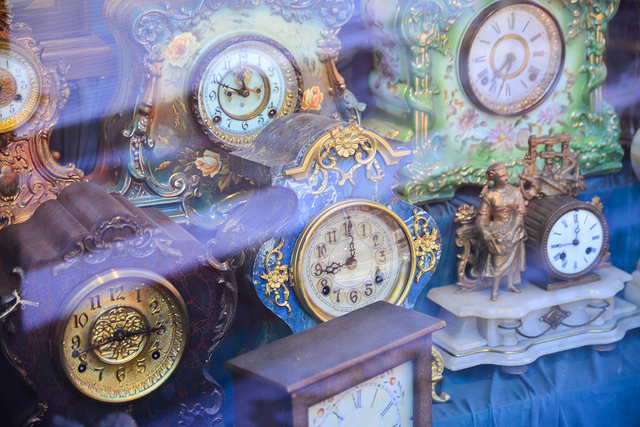
user: Given an image and a question. Answer the question in a short answer. Question: Can you guess clock model shown in this picture? Short Answer:
assistant: swiss